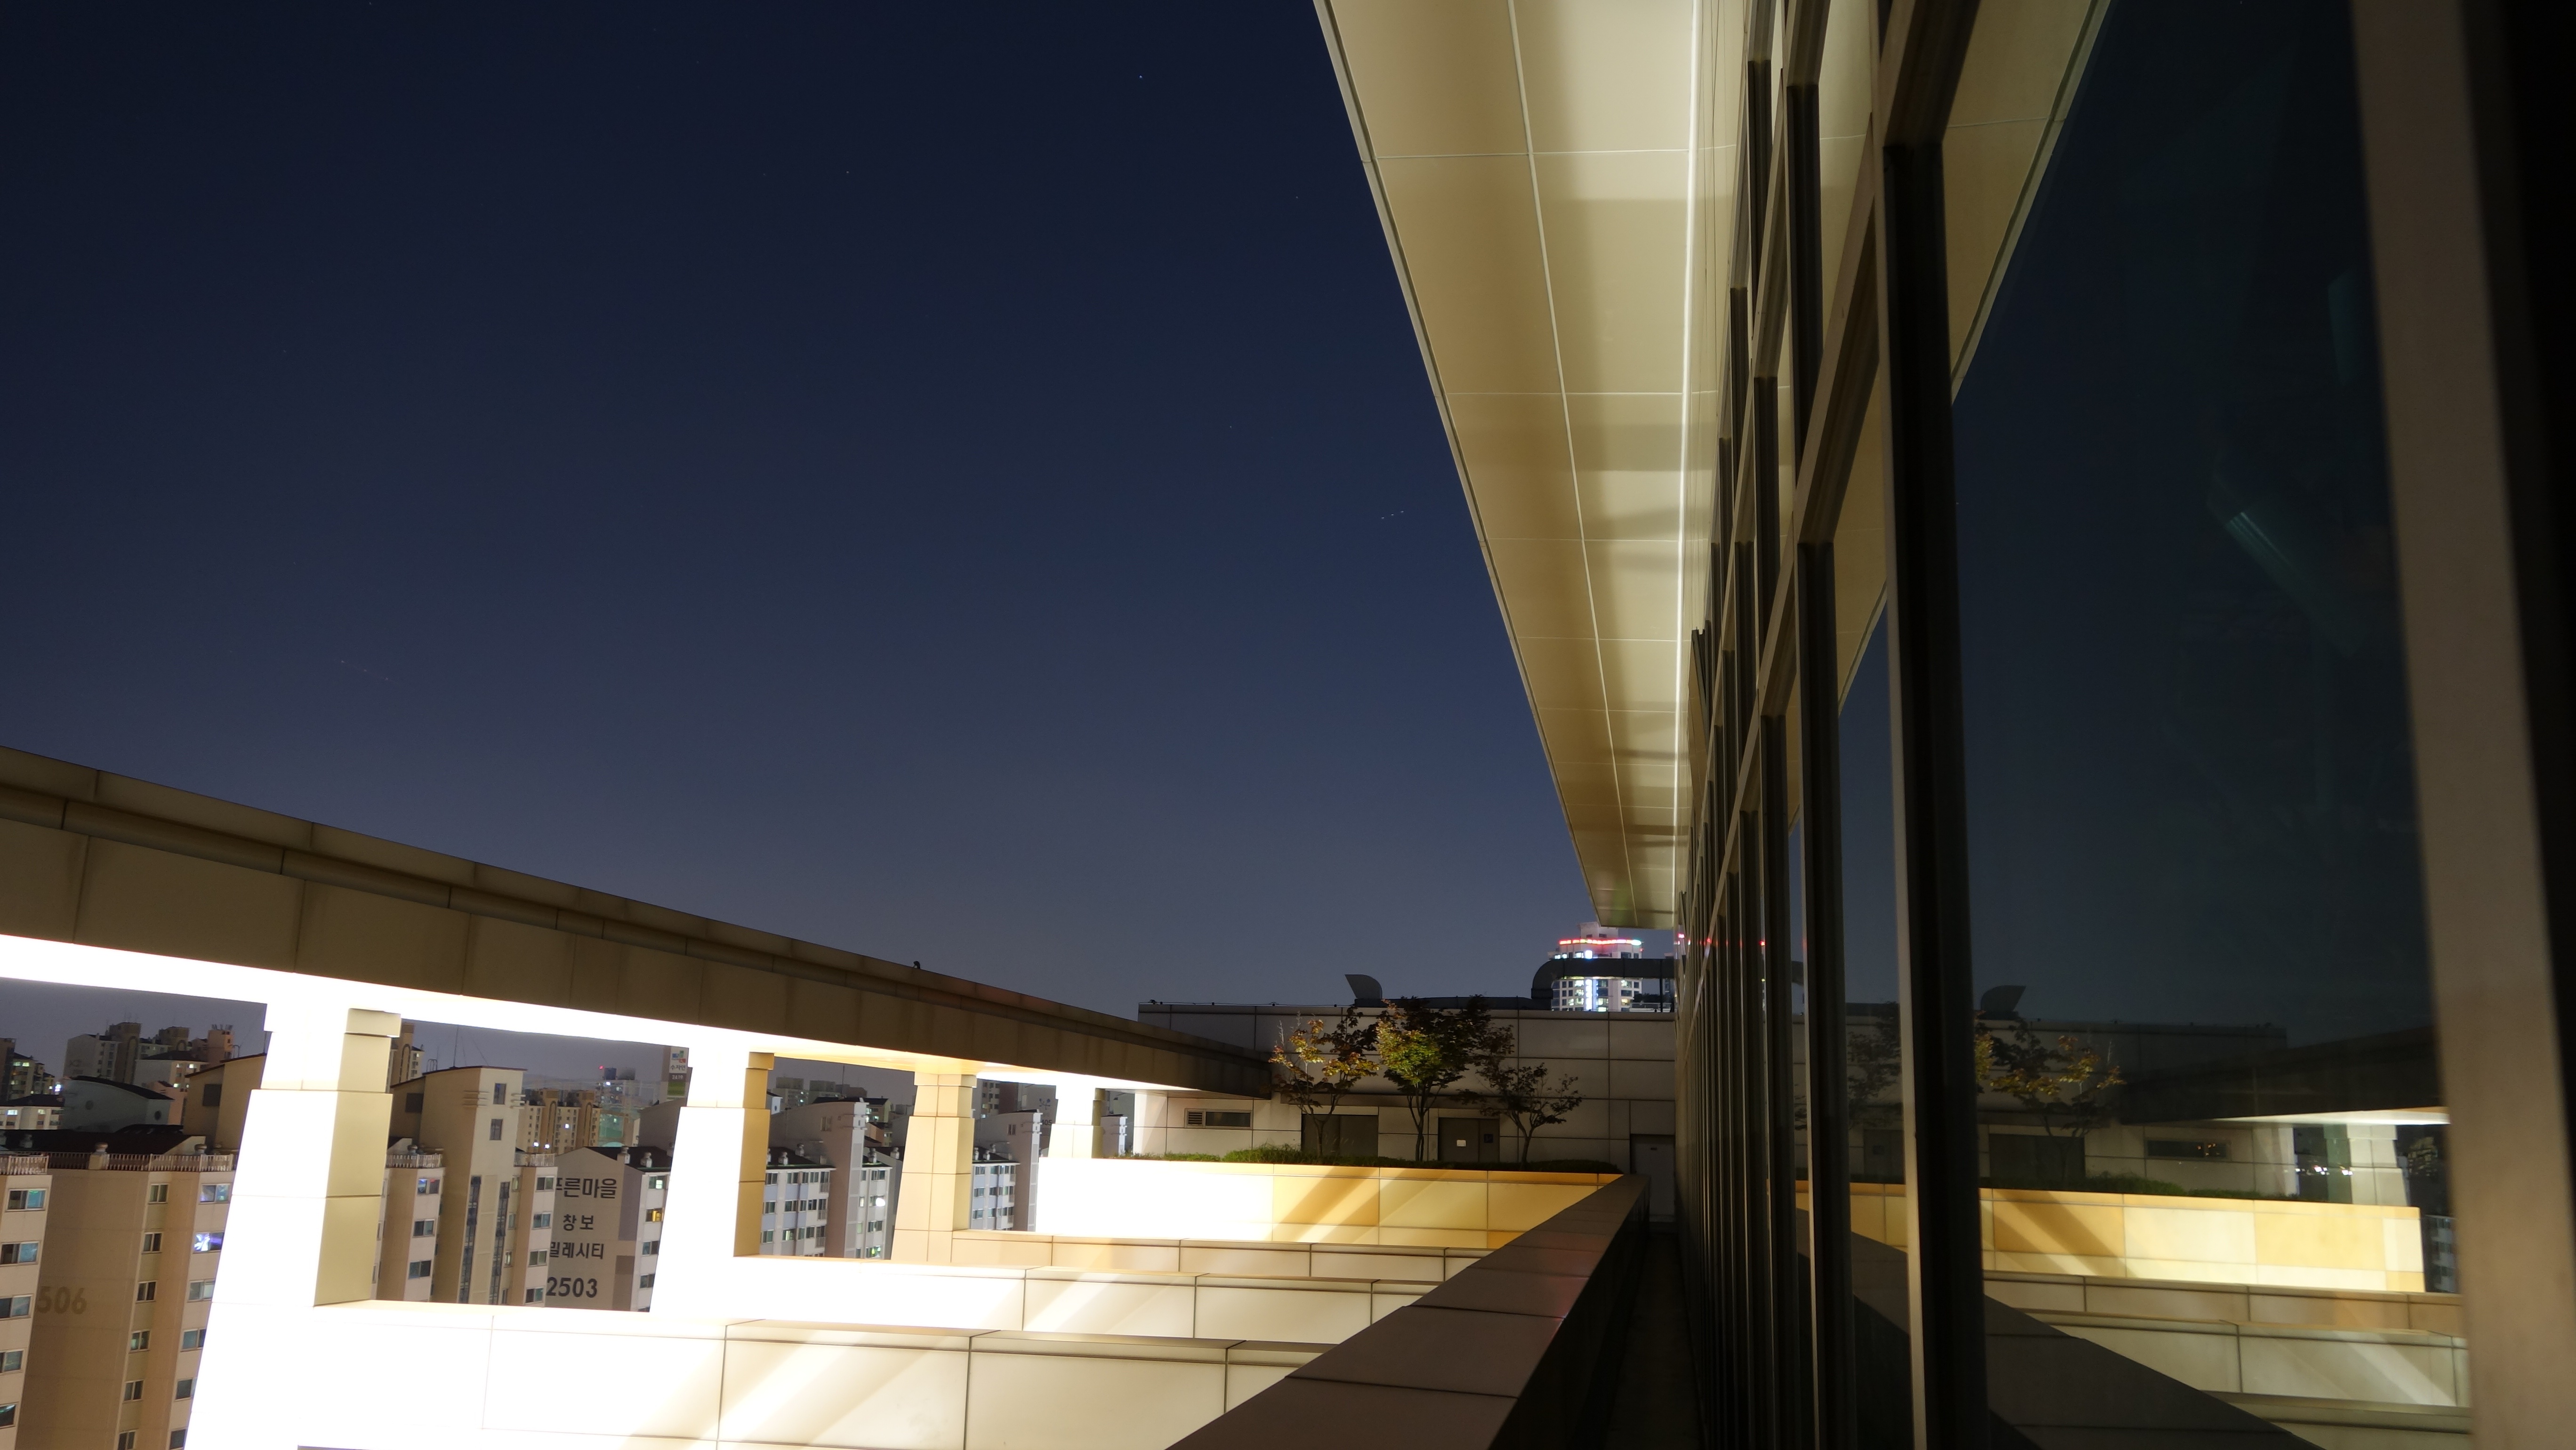
light, architecture, structure, window, building, reflection, column, facade, professional, lighting, interior design, design, reflections, shape, headquarters, the night sky, daylighting, the rooftop